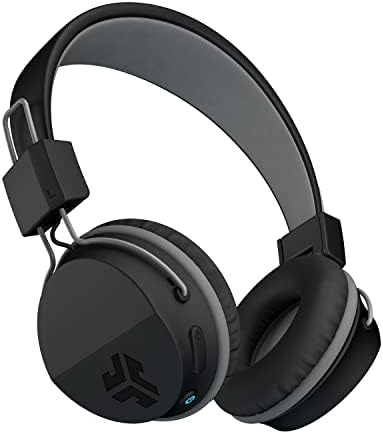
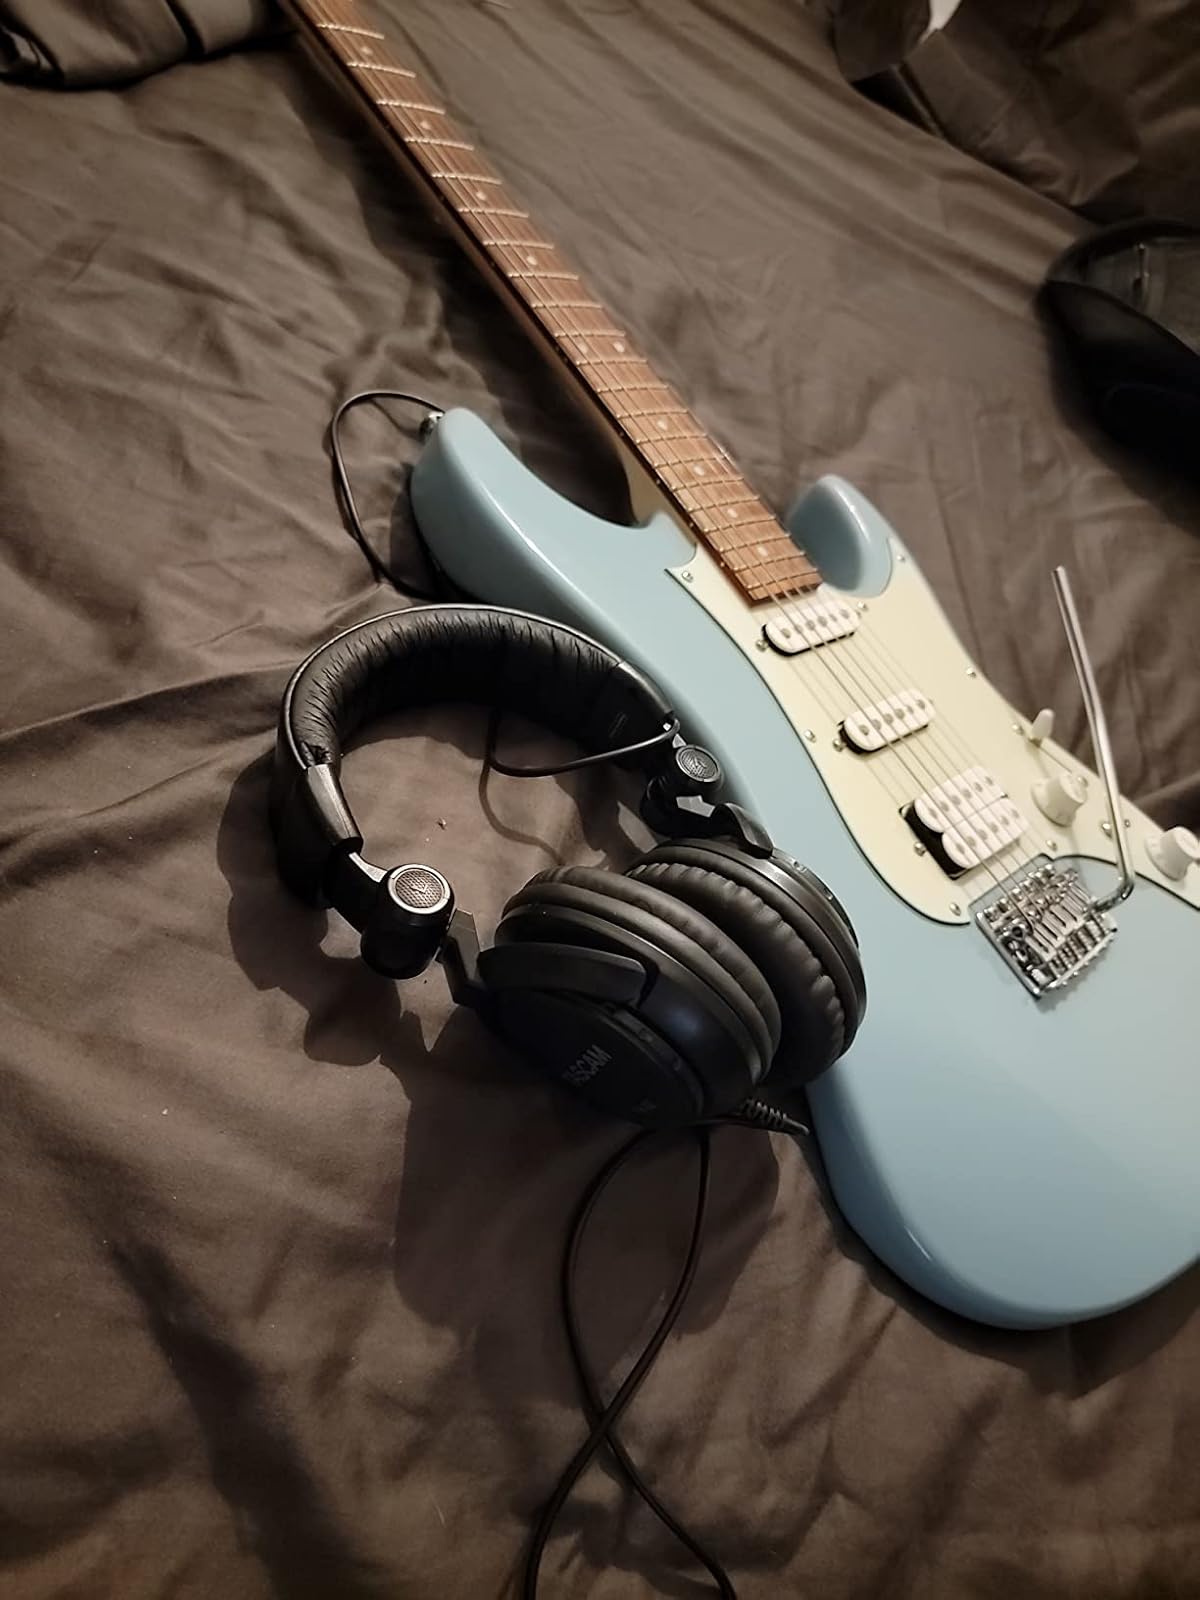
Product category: headphones
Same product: no